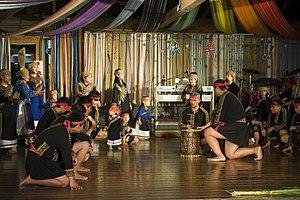
Les Bunun sont l'un des aborigènes de Taïwan, officiellement reconnus par le gouvernement. Ce groupe parle la langue bunun, du sous-groupe formosan des langues austronésiennes. Ils sont près de 59 000 individus.